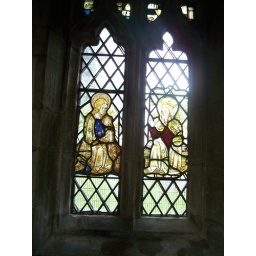
Chancel north window - Assumption and Christ in Majesty made of old and new glass